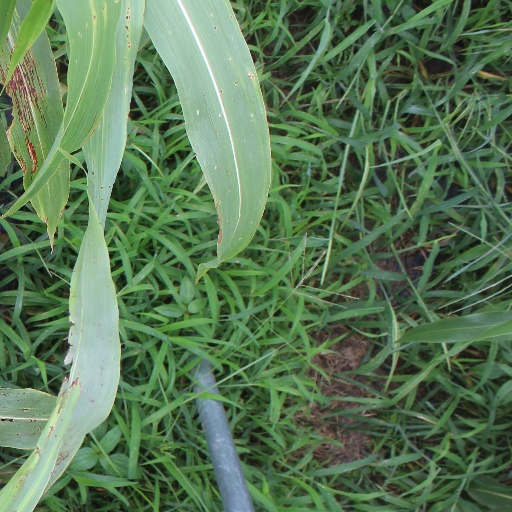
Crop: sorghum